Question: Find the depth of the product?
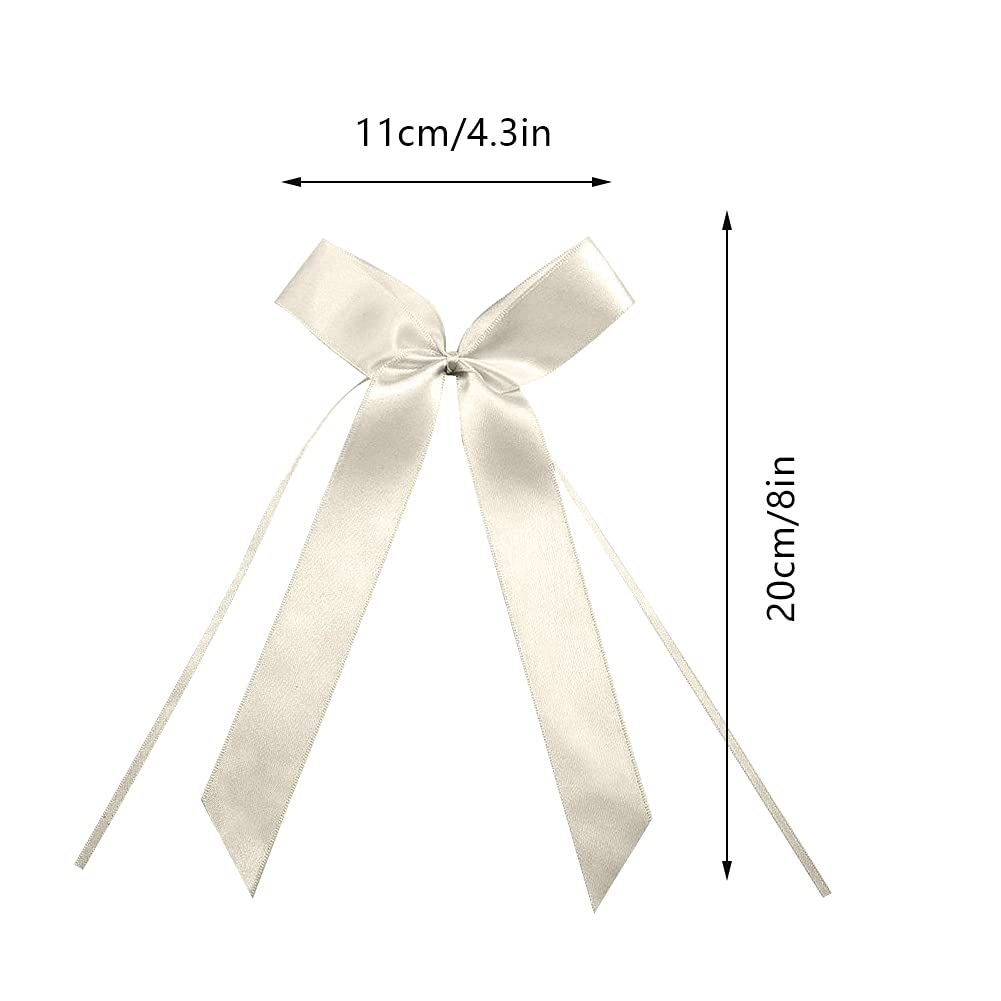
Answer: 20.0 centimetre